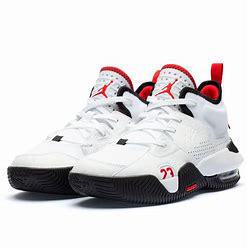
Brand: Jordan
Model: Stay Loyal 2